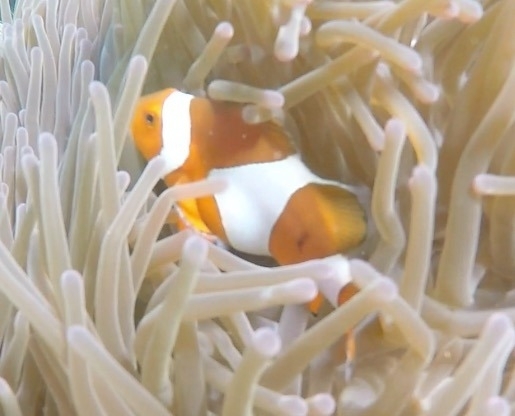
Amphiprion ocellaris (Ocellaris Anemonefish)